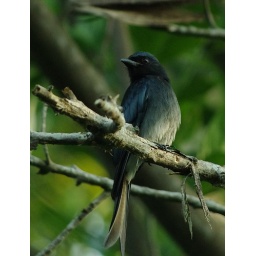
A cute bird seen in the backyard